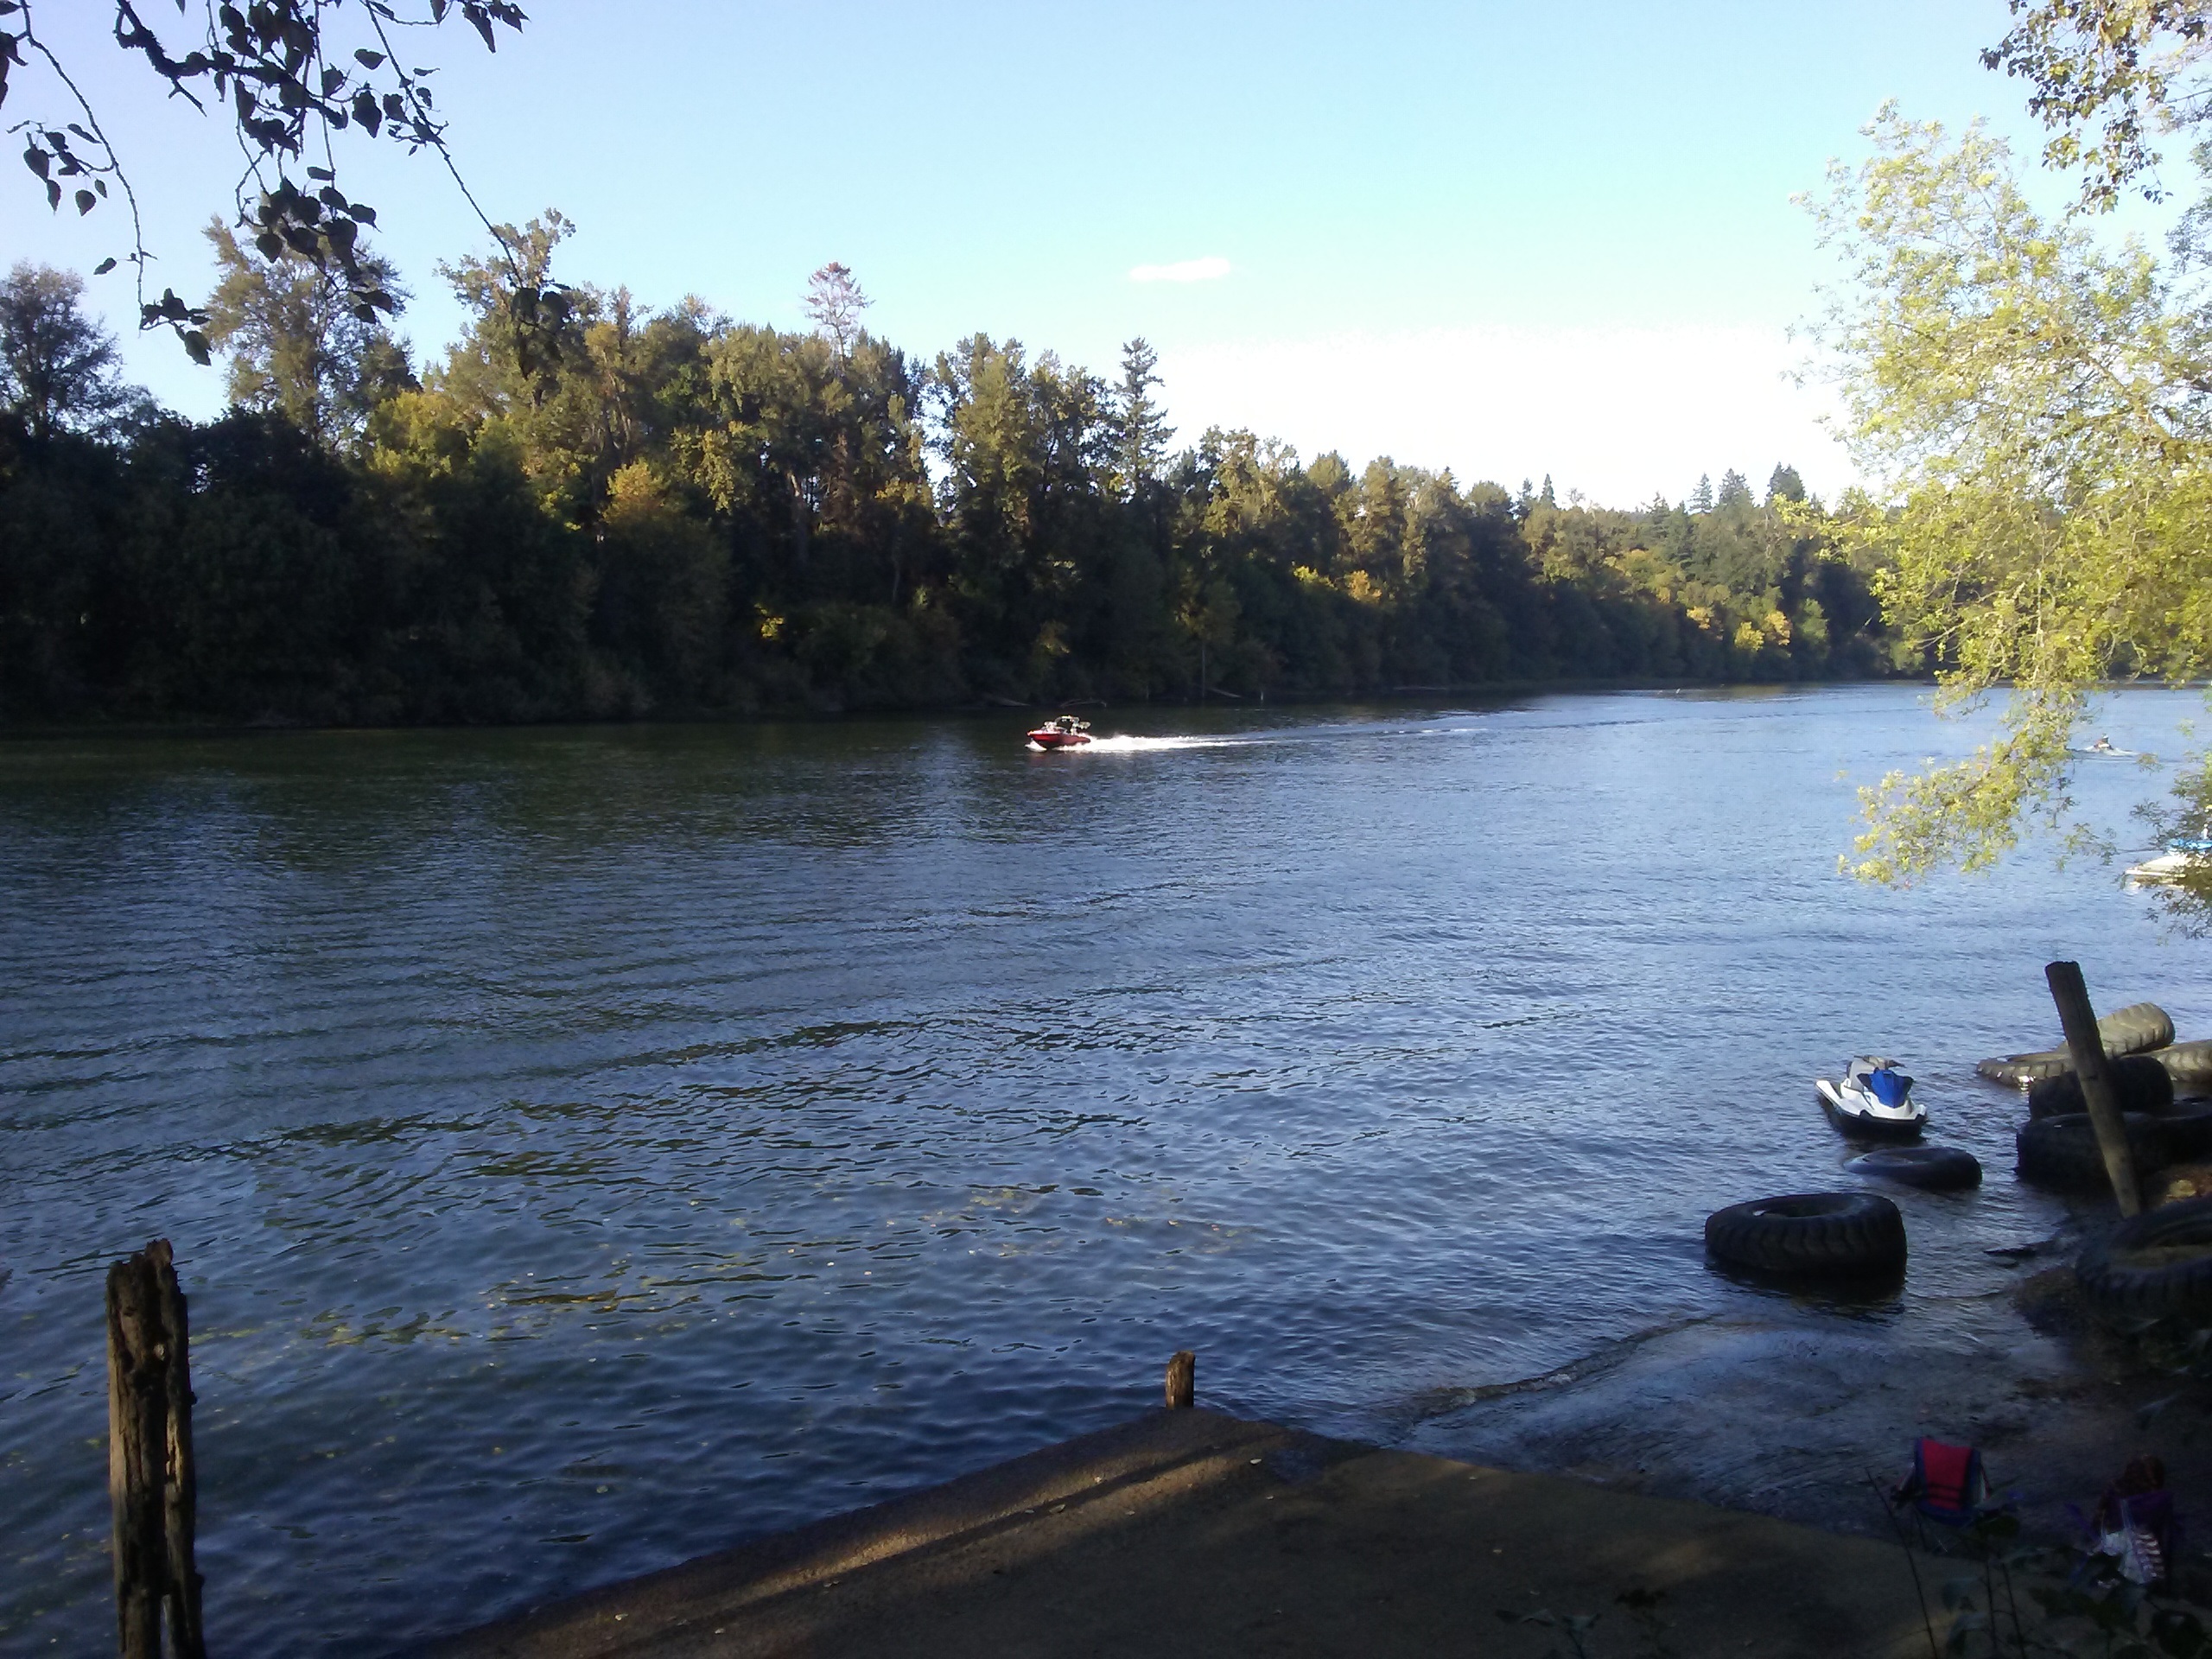
water, boat, lake, river, canoe, paddle, reflection, vehicle, reservoir, waterway, body of water, boating, loch